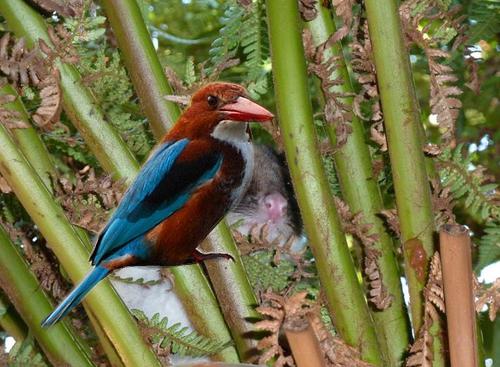
Bird species: White_breasted_Kingfisher
Bird type: landbird
Background: land